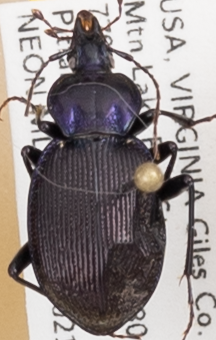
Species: Sphaeroderus stenostomus lecontei
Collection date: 2021-08-24
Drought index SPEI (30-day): -0.262
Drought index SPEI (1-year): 0.03
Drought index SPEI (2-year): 1.106